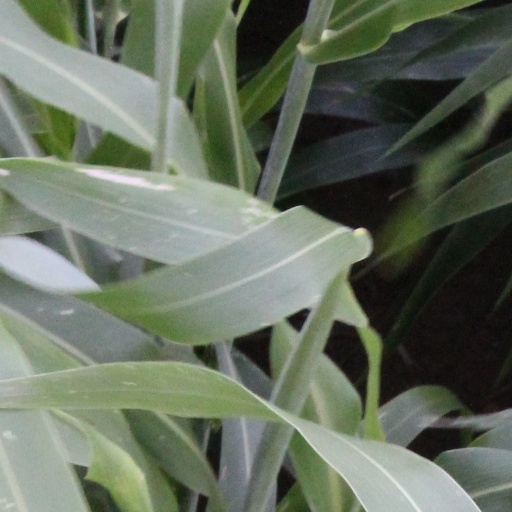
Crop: sorghum